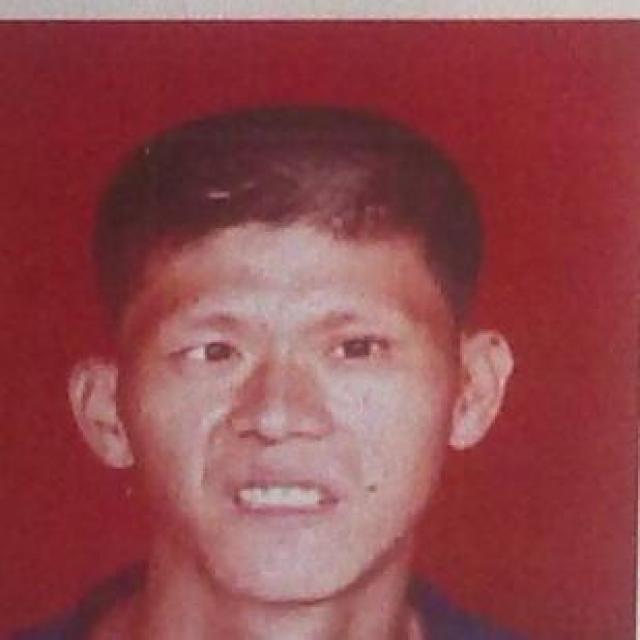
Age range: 45-64